Bugga Ramalingeswara Swamy Temple

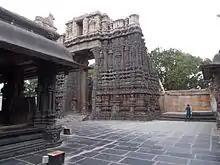
Musical pillars and the main unfinished gopuram

Bugga Ramalingeswara Swamy Temple is a Shiva shrine situated on the southern bank of the Penna River in Tadipatri, Anantapur district of Andhra Pradesh, India. It was built between 1490 and 1509 by Pemmasani Ramalinga Nayudu I, a chieftain of the Gutti-Gandikota region during the reign of the Vijayanagara Empire.